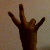
The image shows a hand gesture representing the number 7 in Indian Sign Language.